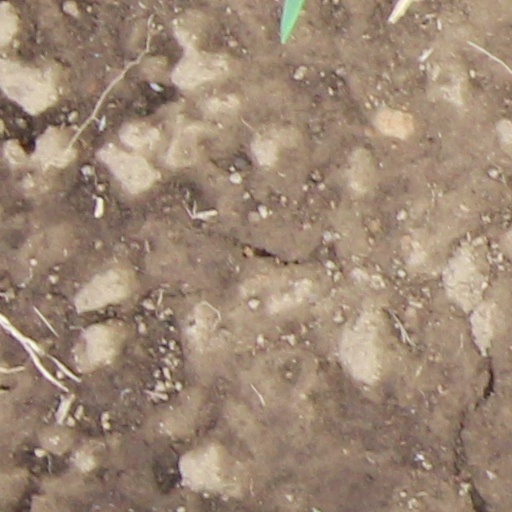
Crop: wheat